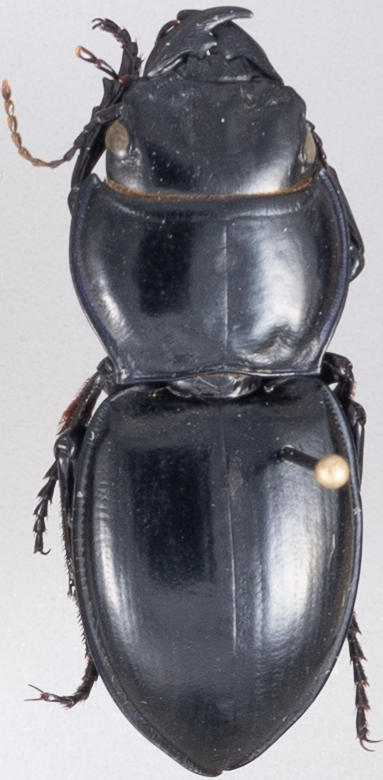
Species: Pasimachus californicus
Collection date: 2022-06-20
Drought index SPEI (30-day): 0.484
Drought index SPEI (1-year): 0.058
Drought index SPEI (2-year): -0.06